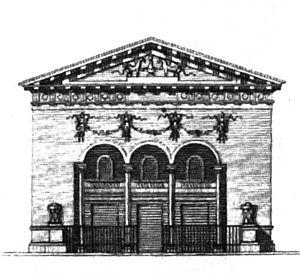
Le théâtre des Jeunes-Artistes est une salle de spectacles parisienne aujourd'hui disparue, inaugurée en 1790 au 52 rue de Bondy dans le Xᵉ arrondissement.